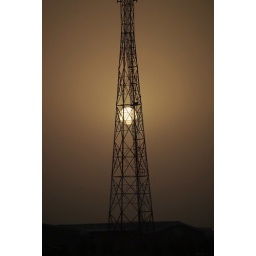
ANA base radio tower in the late evening.....Scavenger Hunt 101 #31 ( A Sunset )